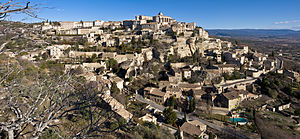
Gordes
Udsigt over byen fra syd-vest
Udsigt over byen fra syd-vest
Gordes er en fransk landsby og kommune i departementet Vaucluse i regionen Provence-Alpes-Côte d'Azur.